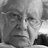
Emotion: sad